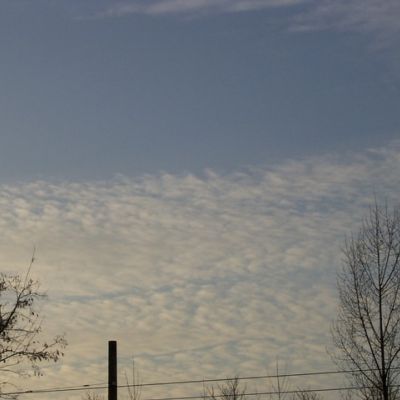
Cloud type: Altocumulus (Ac)